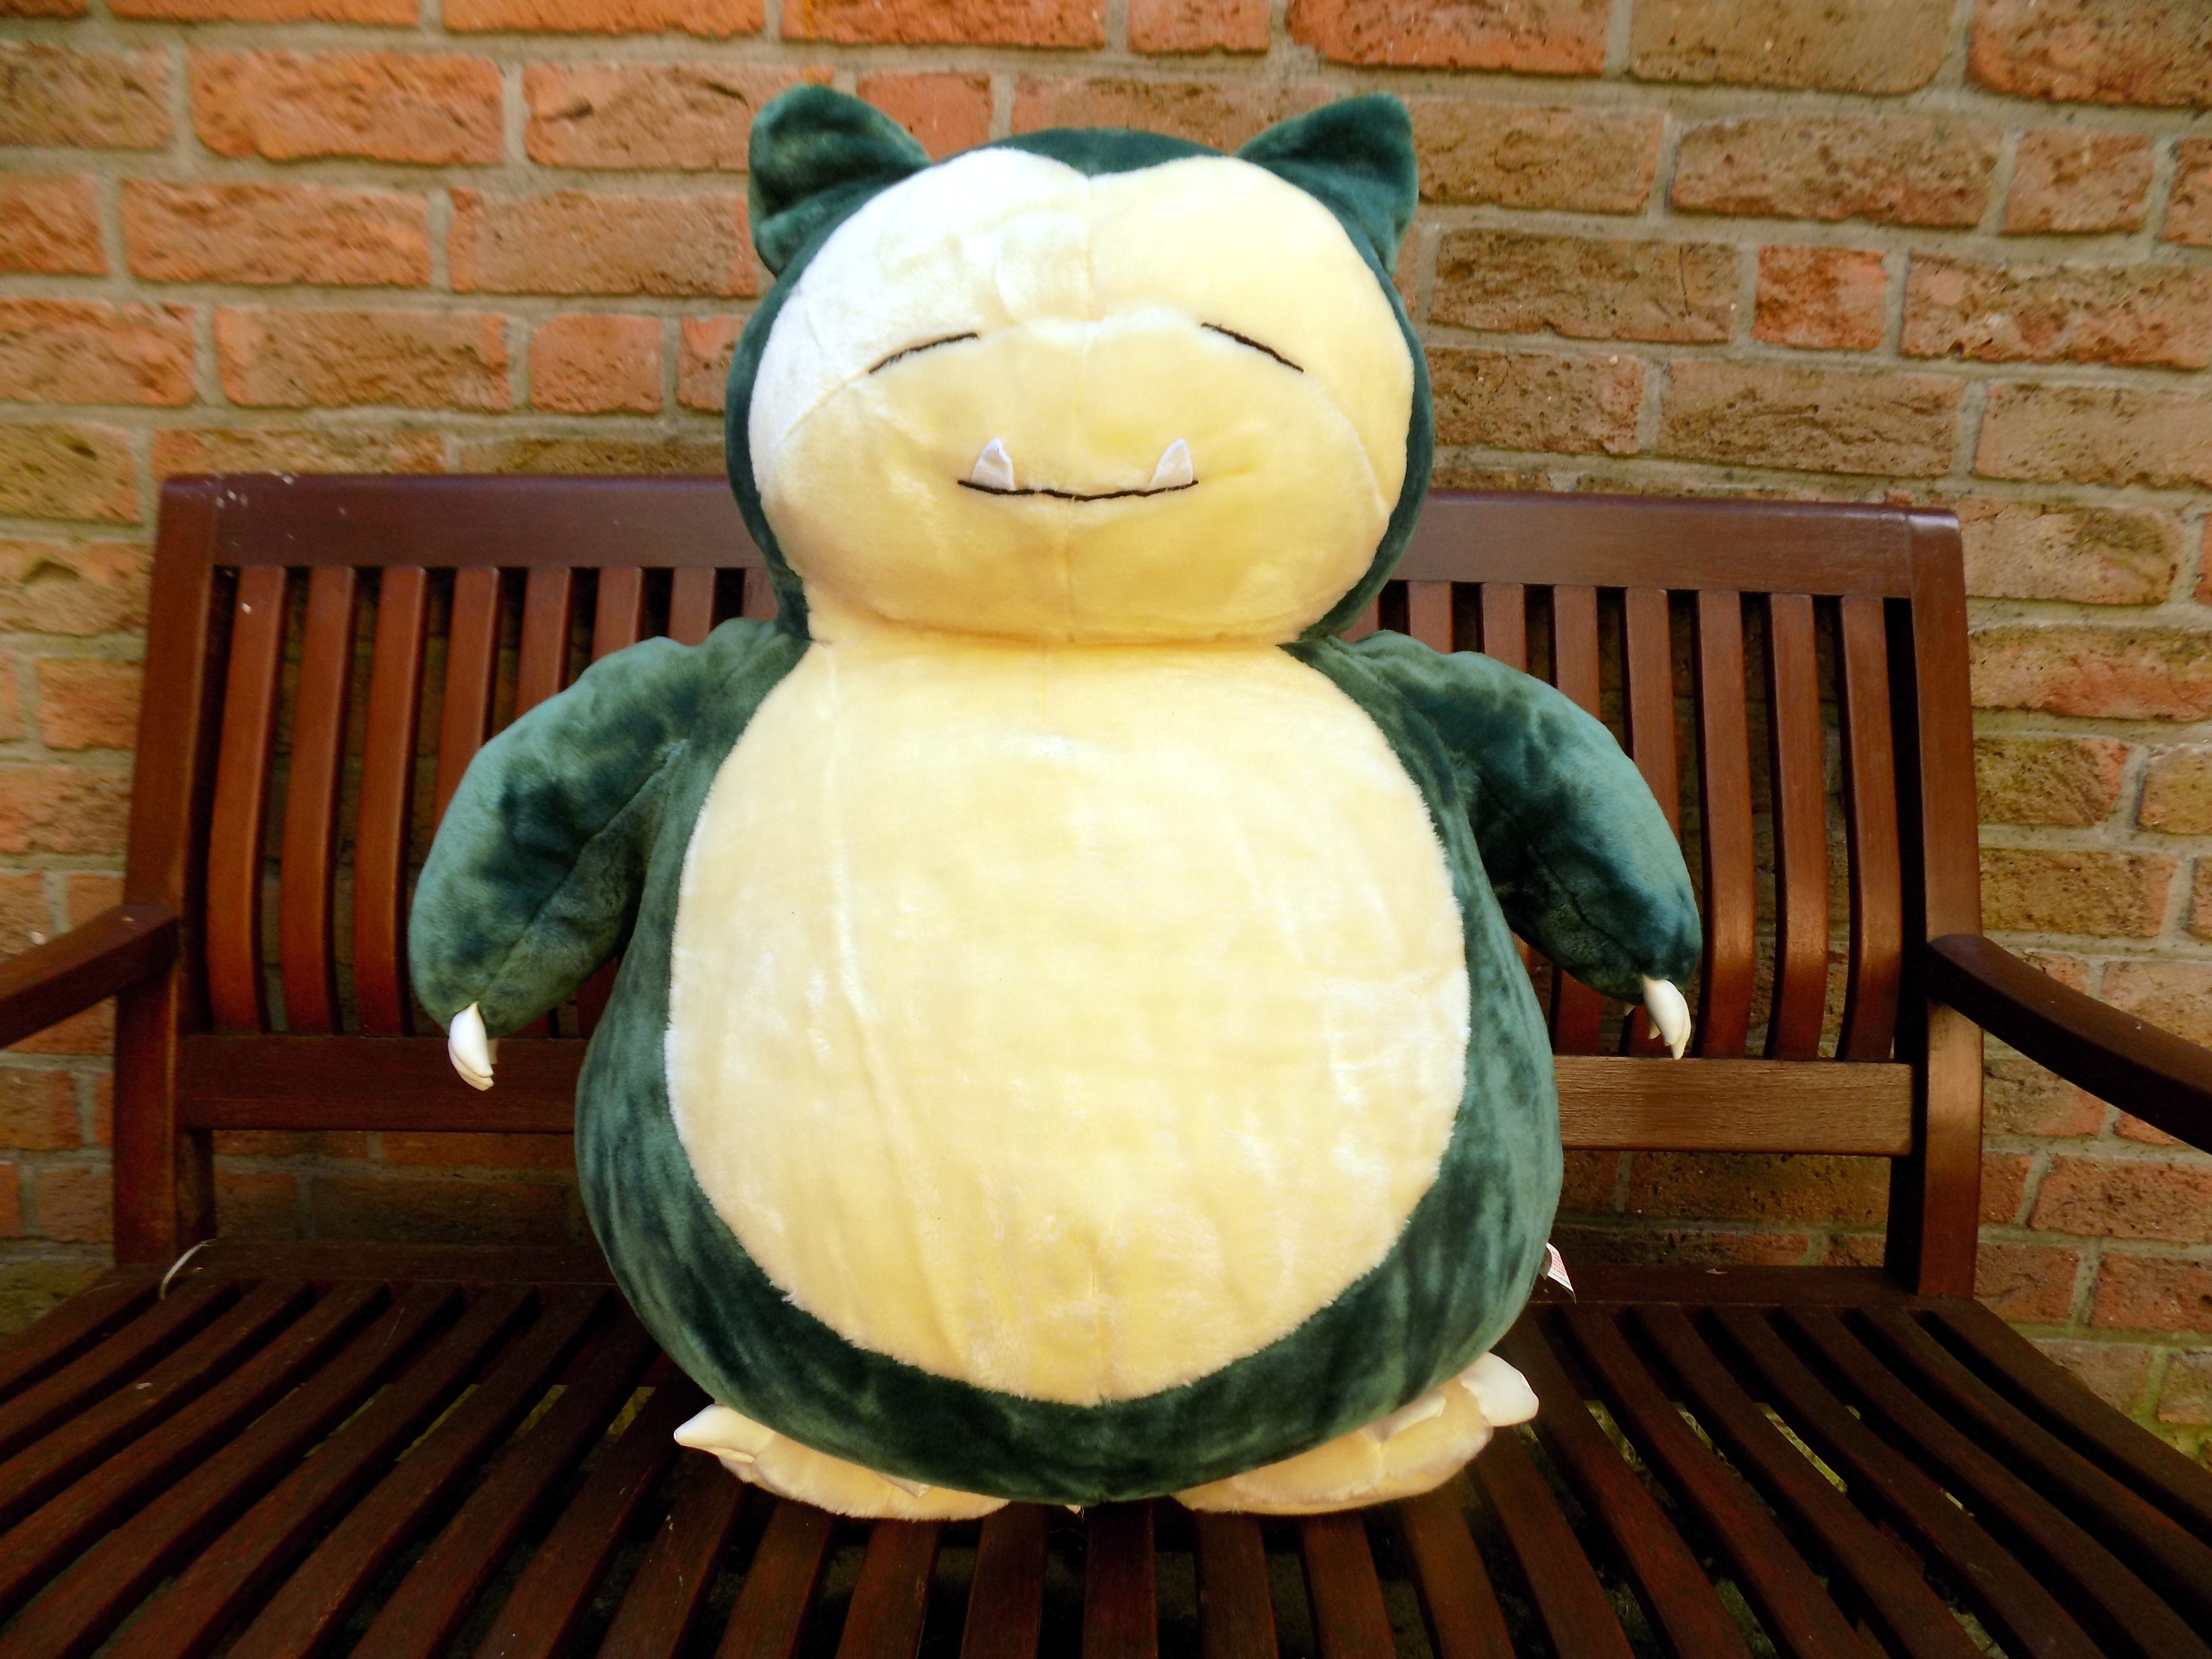
bear, furniture, toy, teddy bear, textile, art, carving, pokemon, anime, relaxo, fictitious, stuffed toy